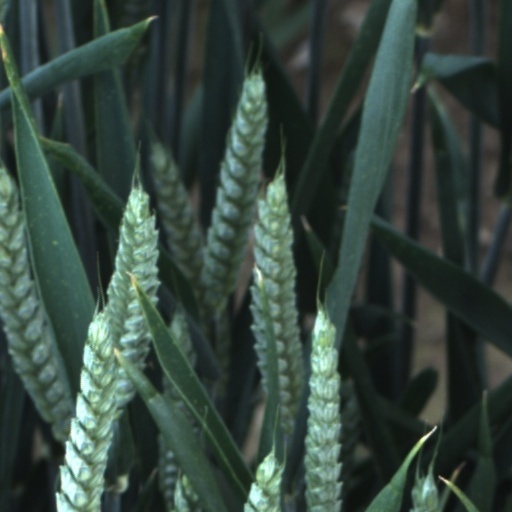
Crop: wheat